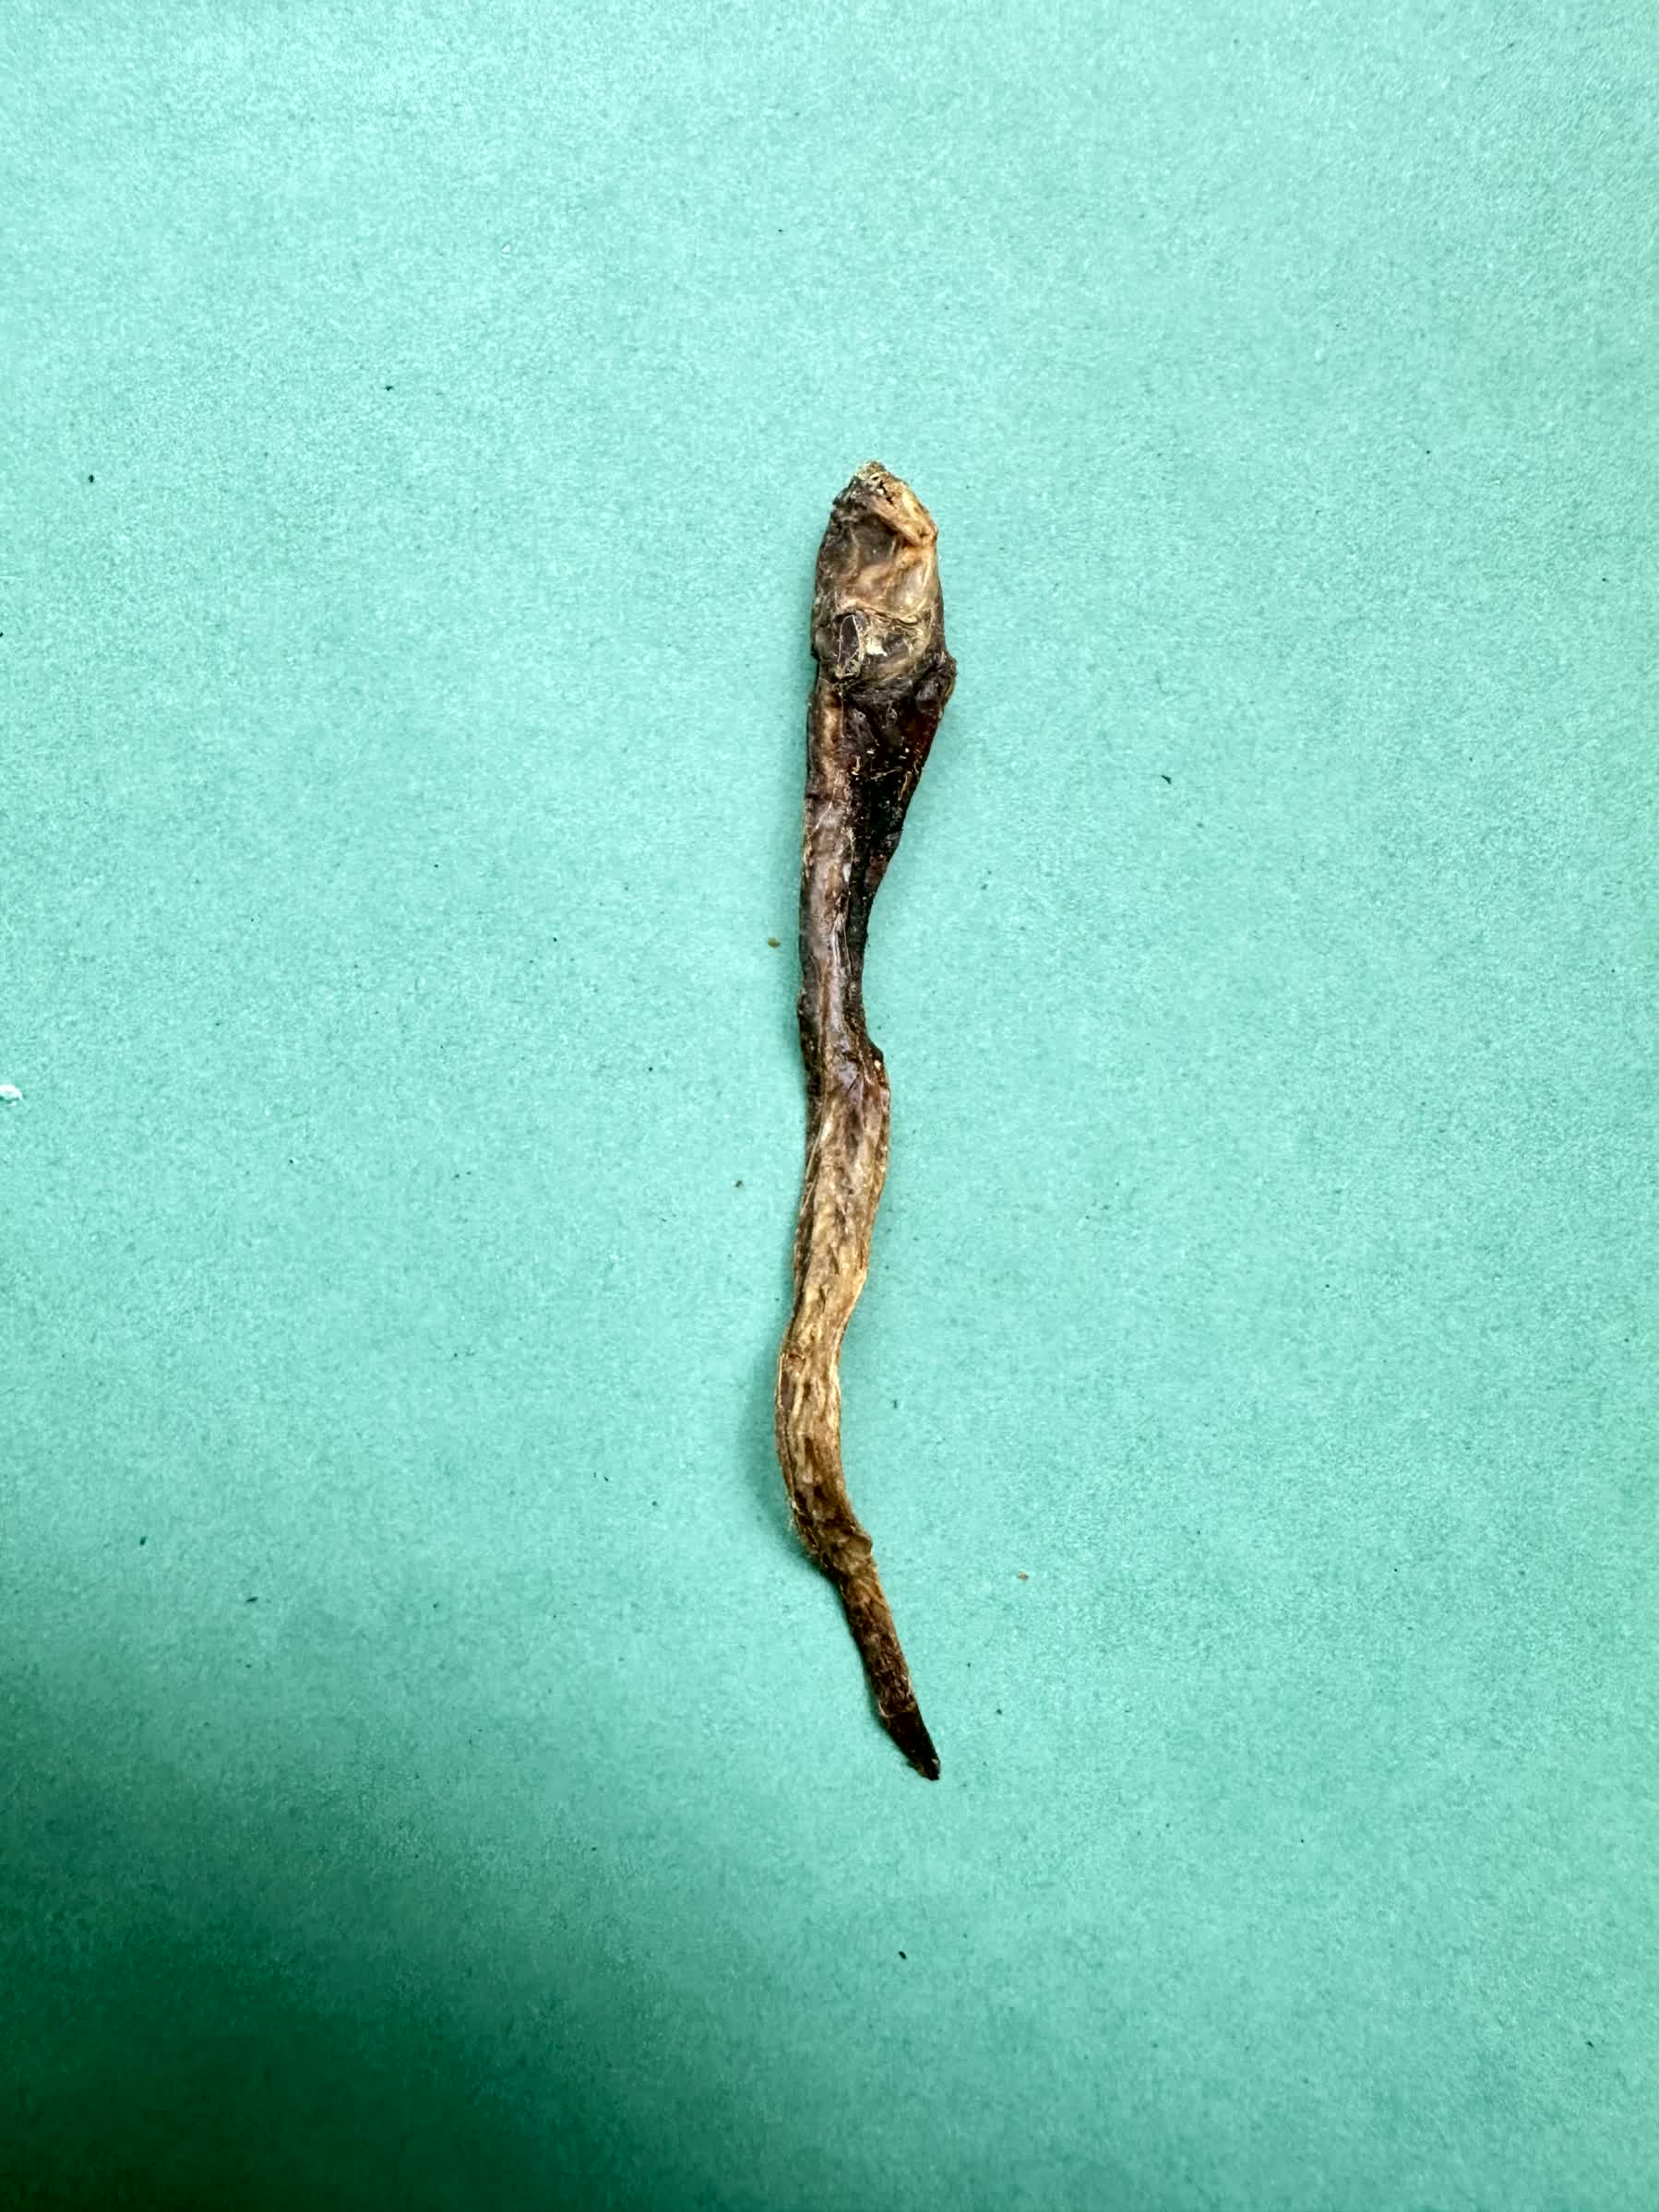
Species: Chewa